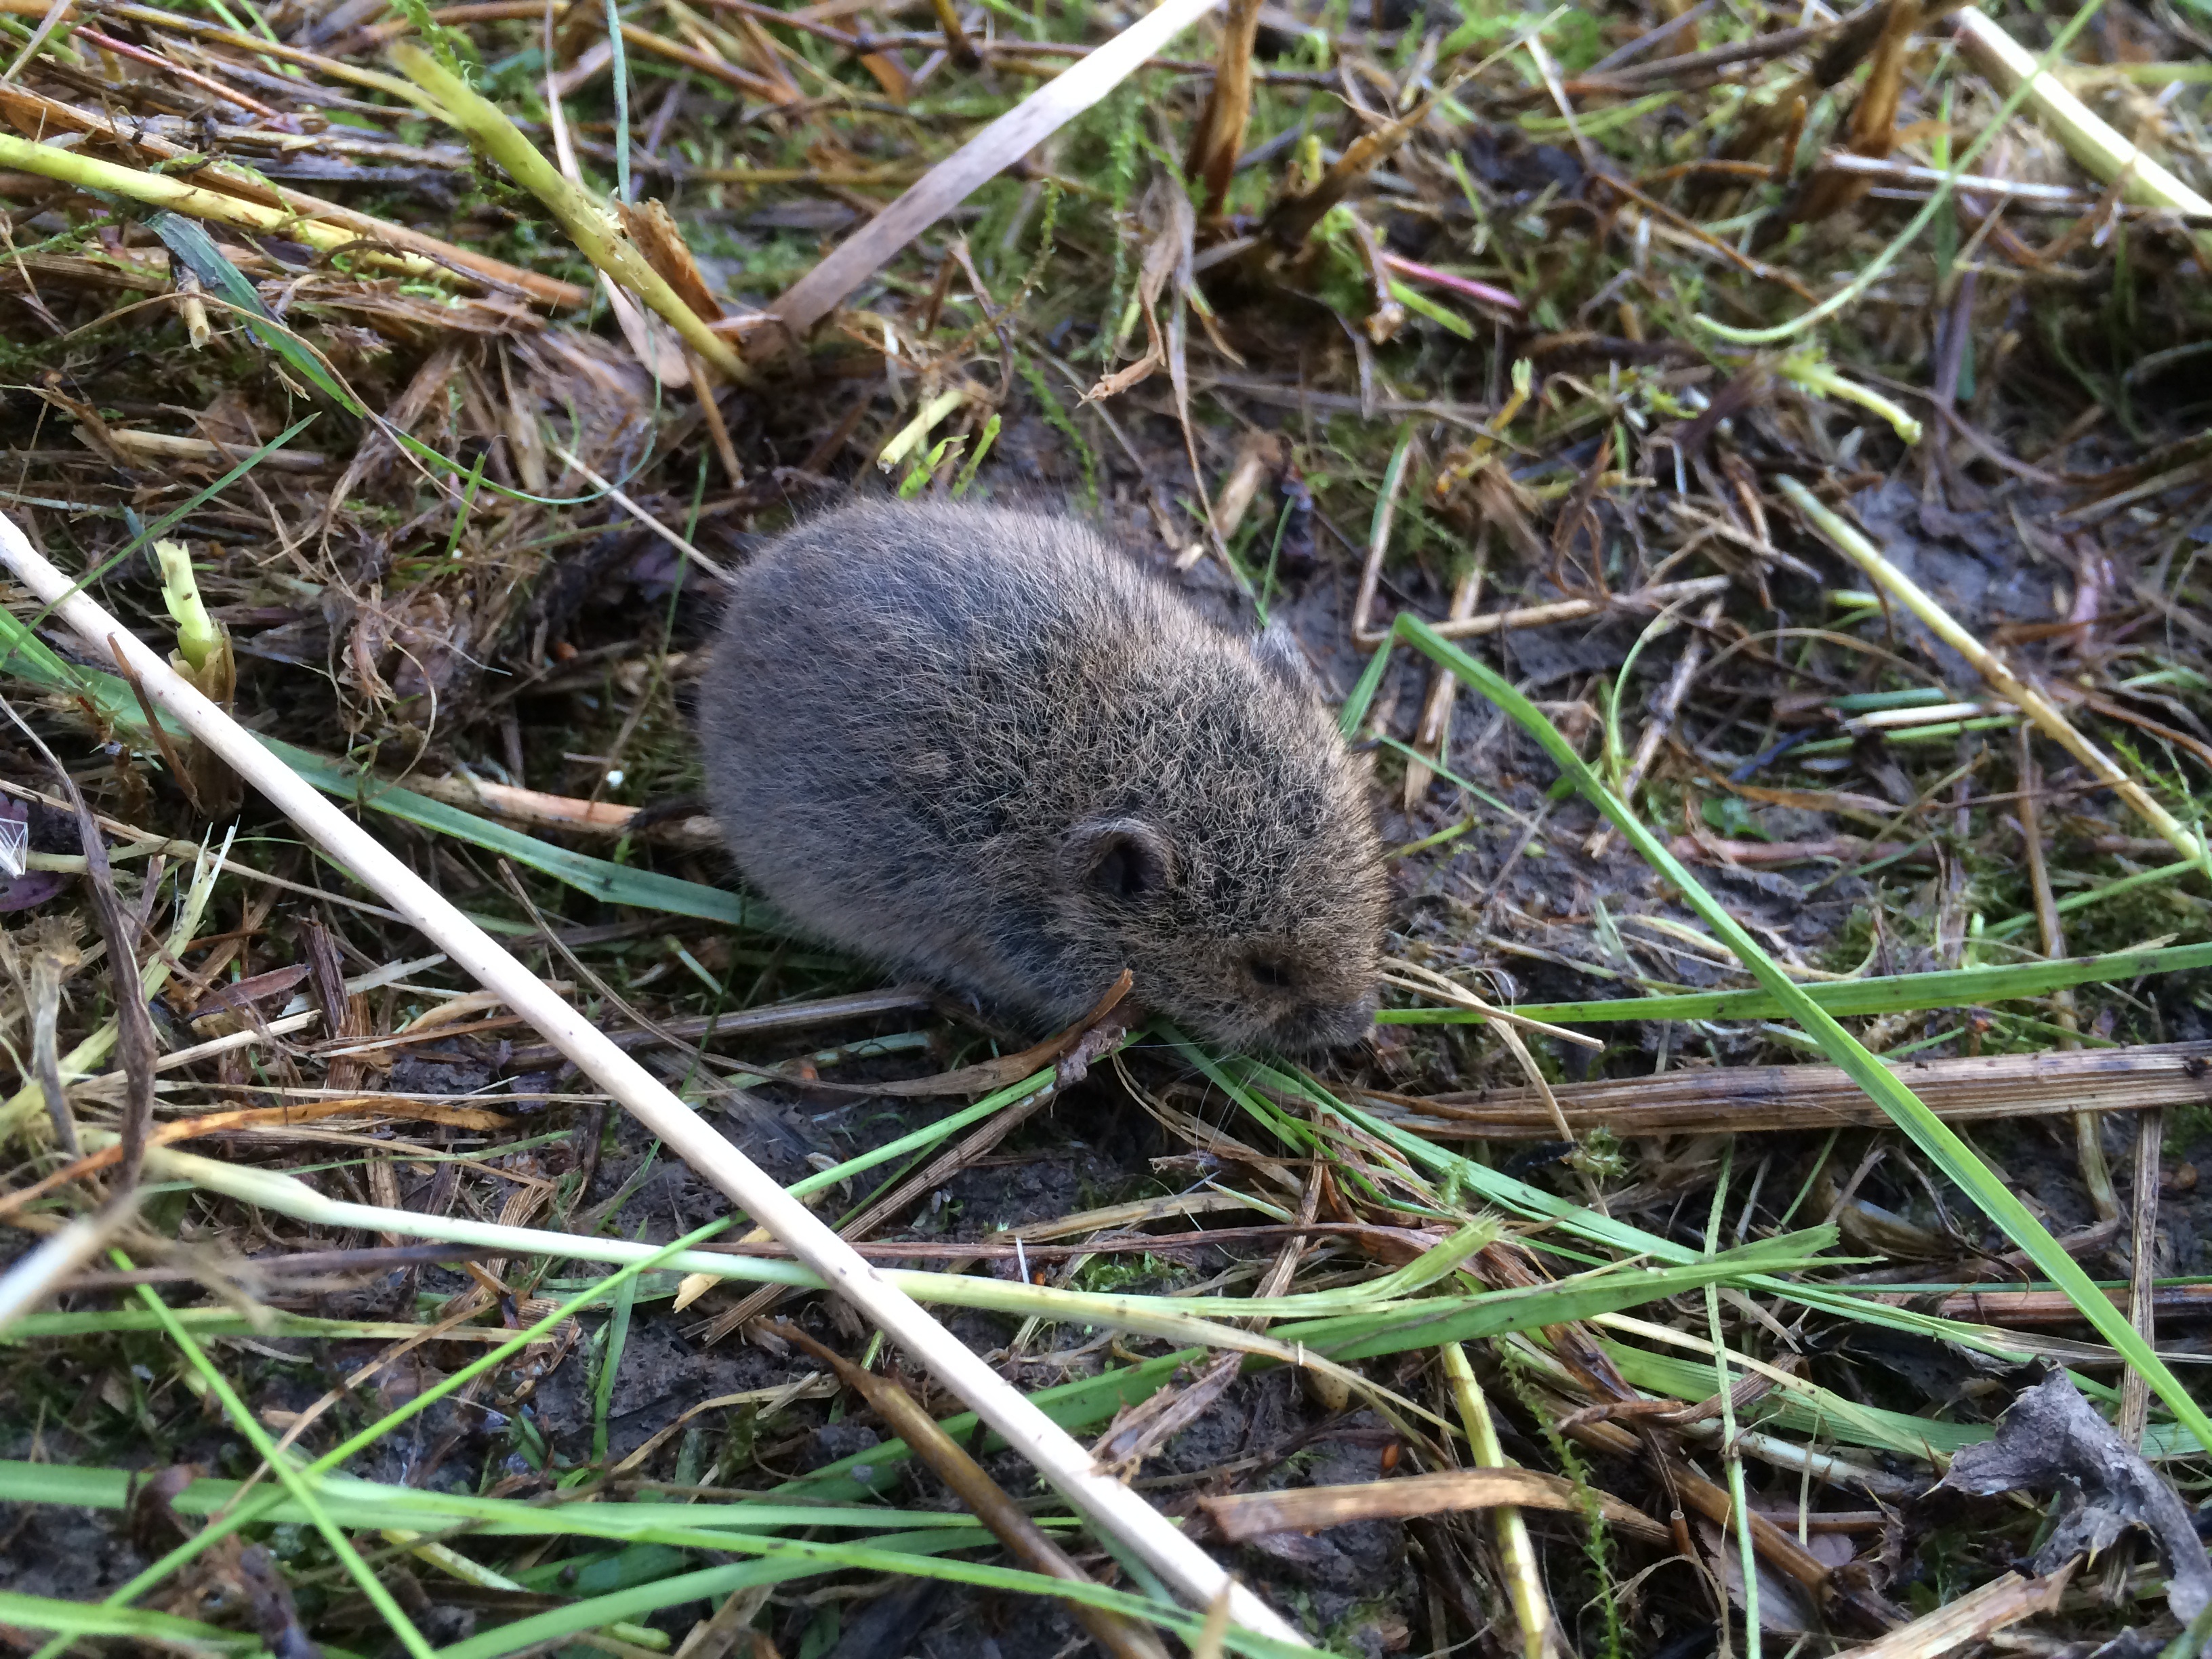
nature, grass, mouse, animal, wildlife, autumn, mammal, fauna, vertebrate, resin, muskrat, marmot